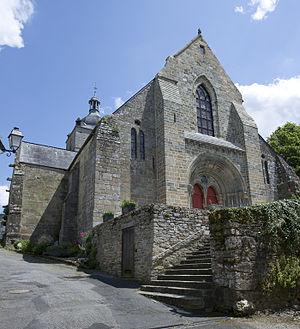
Façade Ouest
Cet article recense les monuments historiques français classés en 1914.
La Trinité-Porhoët [la tʁinite pɔʁwɛt] est une commune française située dans le département du Morbihan, en région Bretagne.
Cet article recense les monuments historiques de l'arrondissement de Pontivy, dans le département du Morbihan, en France.